Typhoon Lionrock

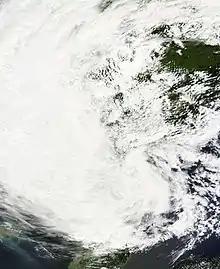
The extratropical remnants of Lionrock over Northeast China and Russia on August 31

Lionrock interacted with a low pressure area over China to drop heavy rainfall in North Korea, mostly in North Hamgyong Province, considered by the state media Korean Central News Agency to be the "heaviest downpour since 1945". Over a two-day period, Kyonghung County recorded of rainfall. This caused flooding along the Tumen River and its tributaries, inundating about of farmlands just weeks ahead of the harvest, of which were wrecked.